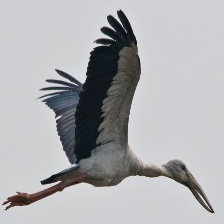
Species: ASIAN OPENBILL STORK
Scientific name: ANASTOMUS OSCITANS
ImageNet parent category: white_stork